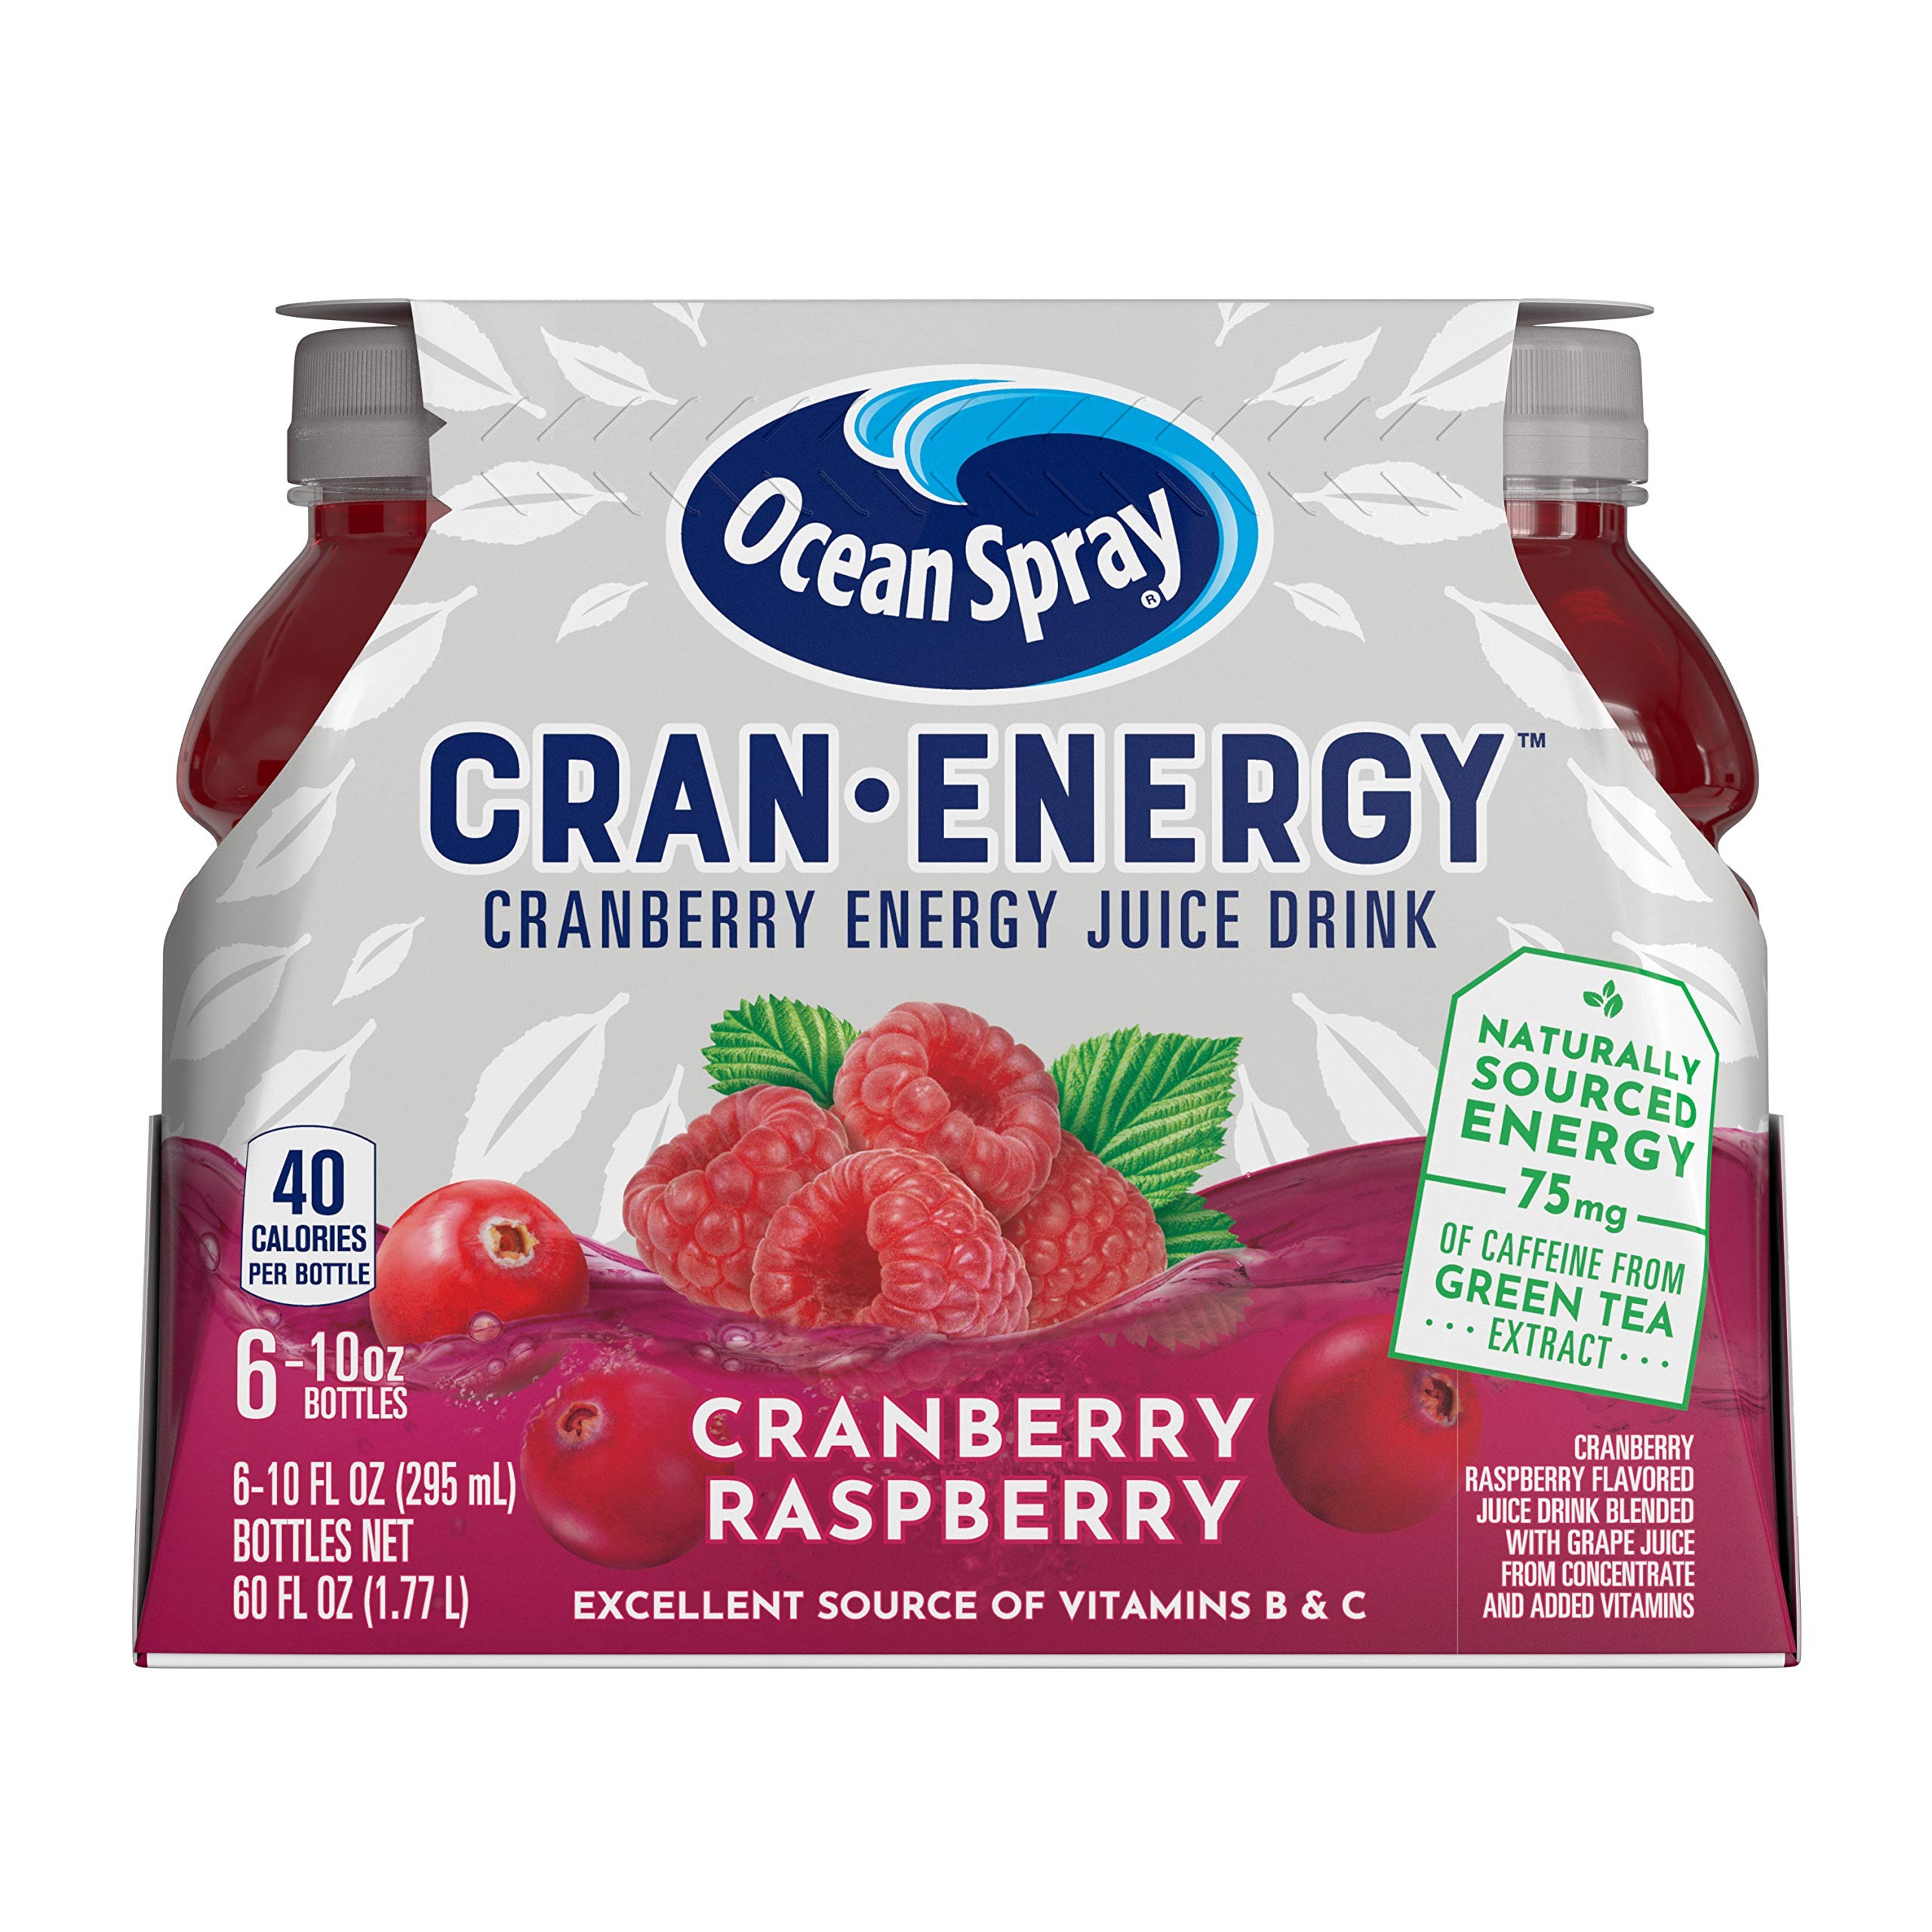
Item Name: Ocean Spray® Cran-Energy™ Cranberry Raspberry Juice Drinks, 10 Fl Oz Bottles, 6 Count (Pack of 1)
Bullet Point 1: Included - Six (6) 10 fl oz juice bottles of Ocean Spray Cran-Energy Cranberry Raspberry Juice Drink
Bullet Point 2: Only Good Stuff - 75mg of caffeine per serving sourced from green tea extract make for a refreshing, energizing beverage that's not your average energy drink
Bullet Point 3: Uncanny Nutrition - 100% of your recommended daily value of vitamin C per serving with no high fructose corn syrup
Bullet Point 4: Vitamin Support - Excellent source of B vitamins, essential for energy production, fatigue recovery, cell health and cell health, and vitamin C to help support your immune system
Bullet Point 5: Maverick Mission - Ocean Spray believes in the power of the mighty cranberry; Born Tart. Raised Bold.
Value: 60.0
Unit: Fl Oz

Price: 4.98